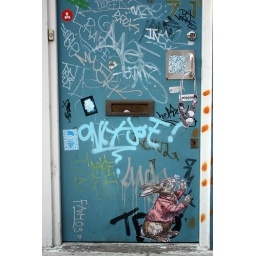
Hand-colored linocut on paper pasted on wall by street artist ELBOW-TOE.